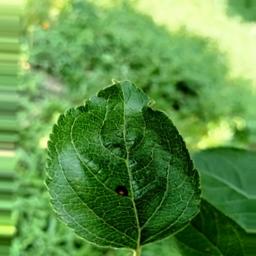
Label: Alternaria